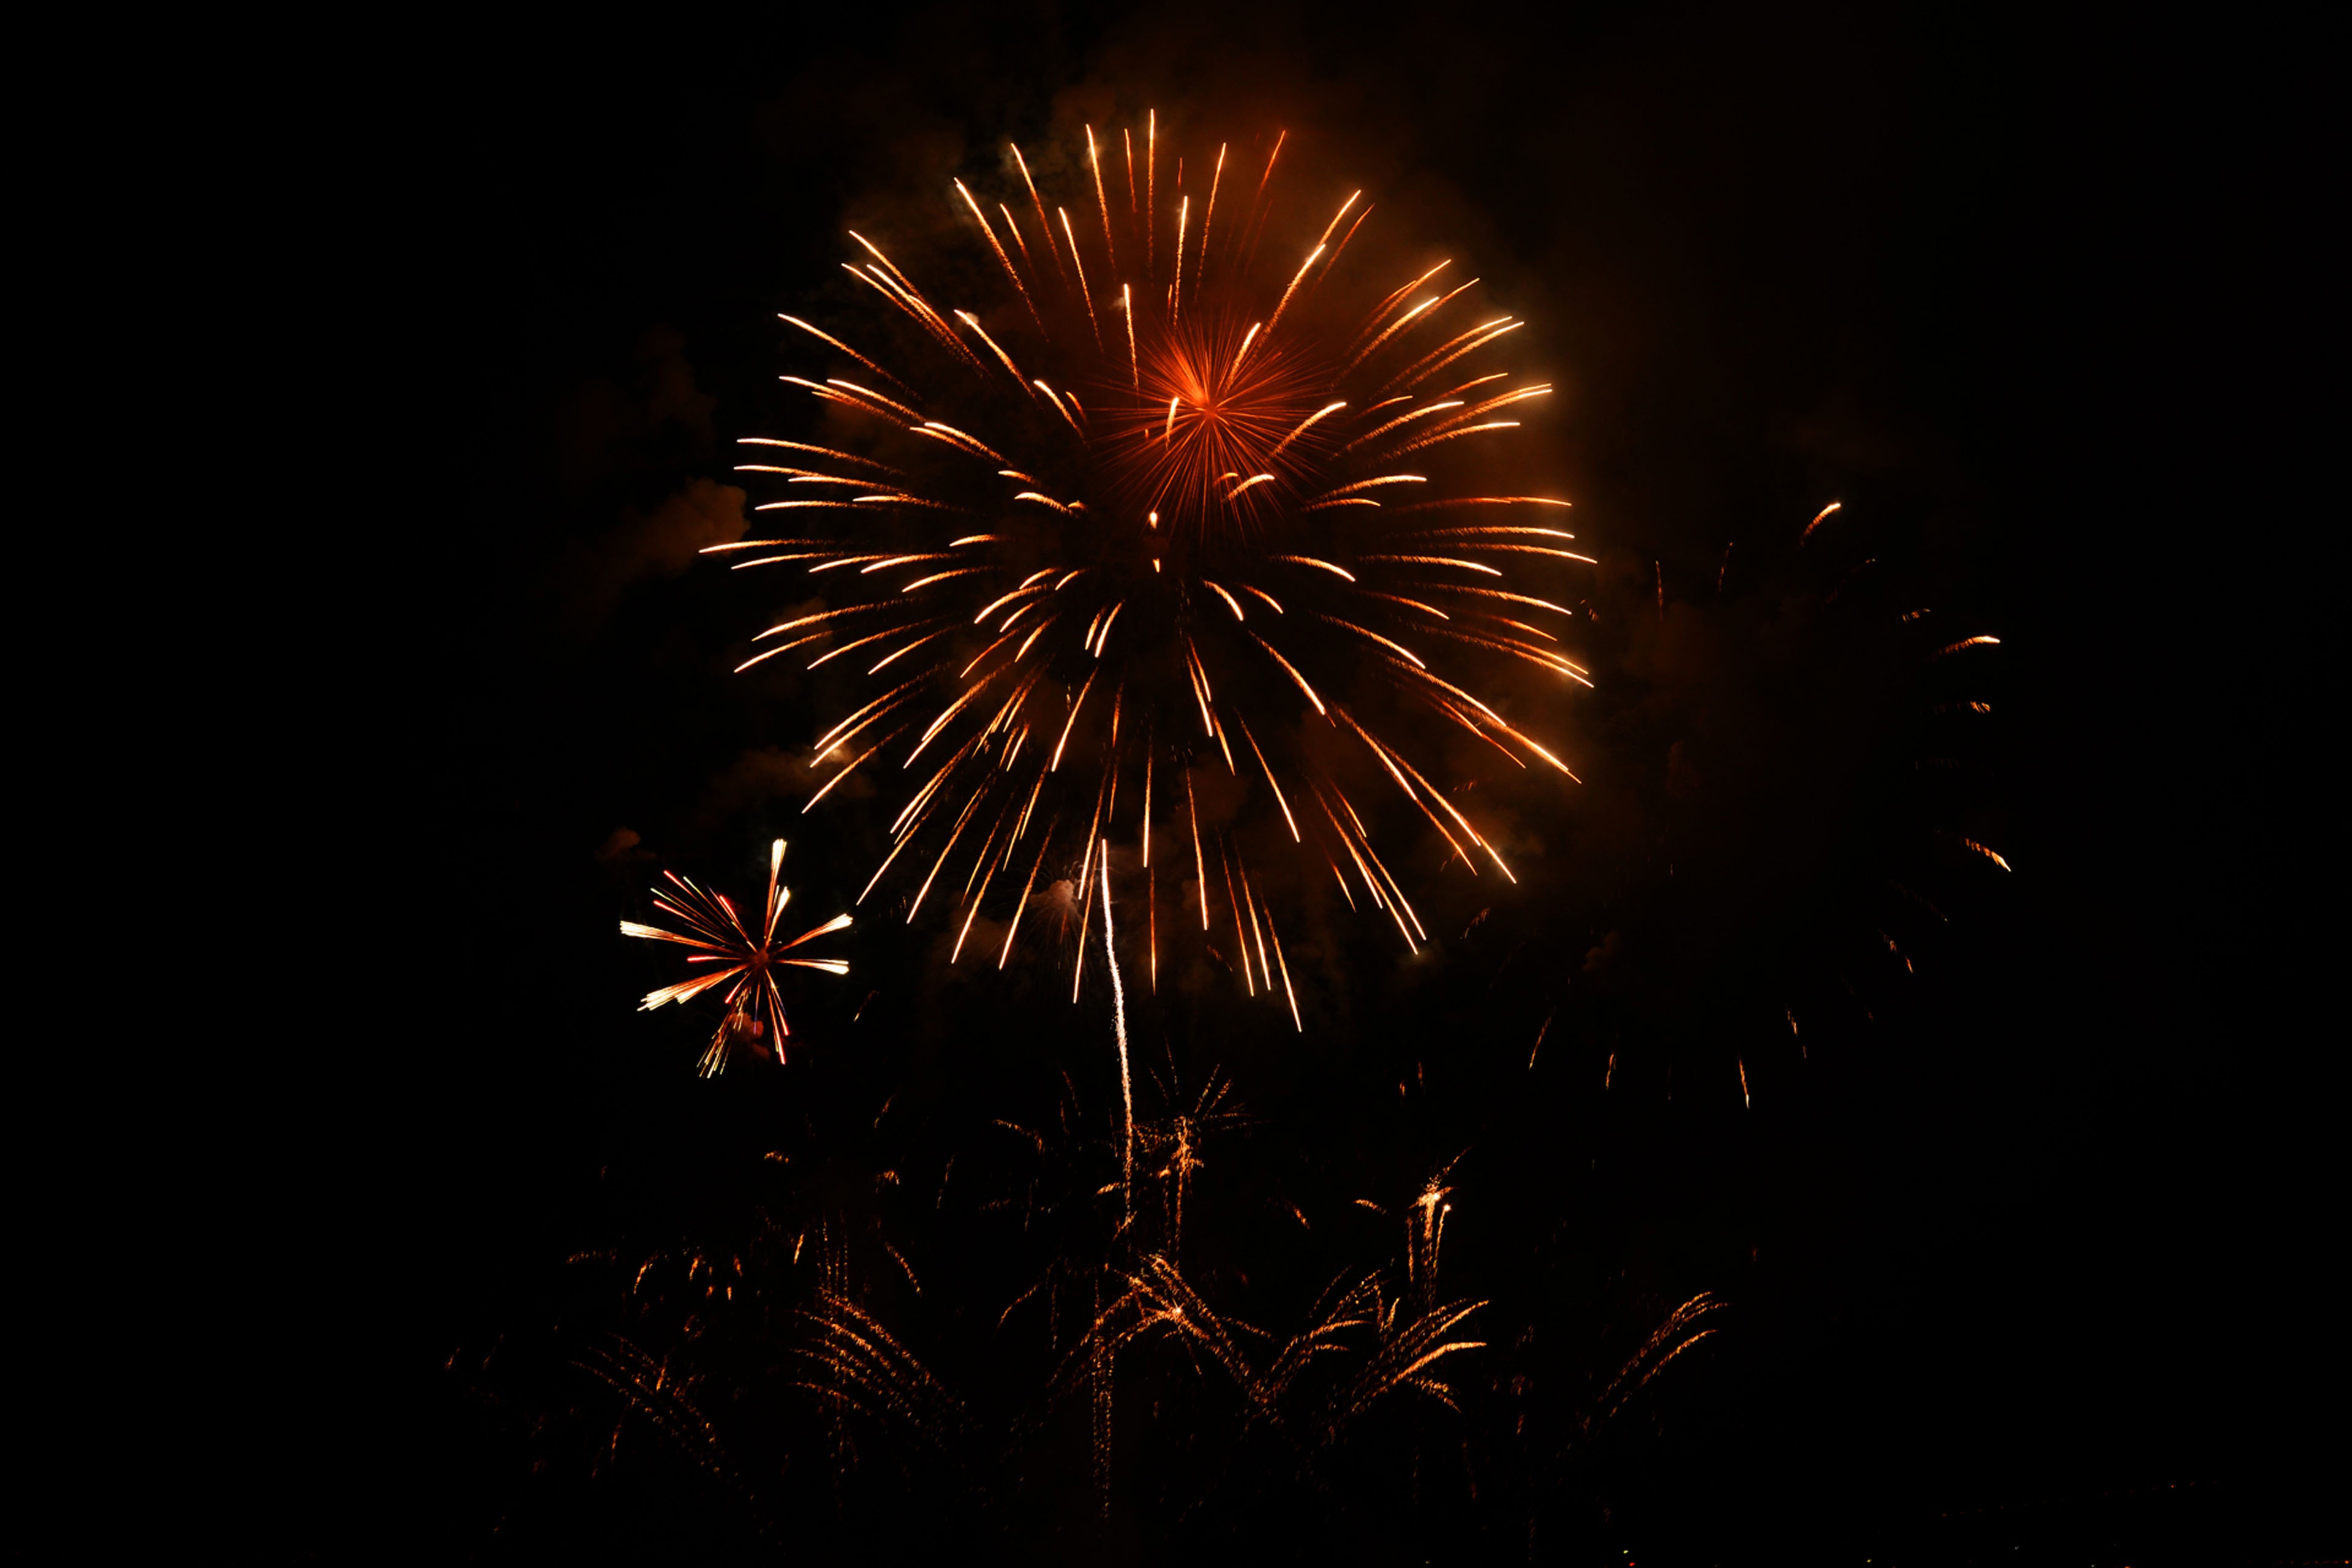
recreation, orange, red, new year, celebrate, fireworks, background, event, new year's eve, new year's day, shower of sparks, happy new year, outdoor recreation, new year 2017